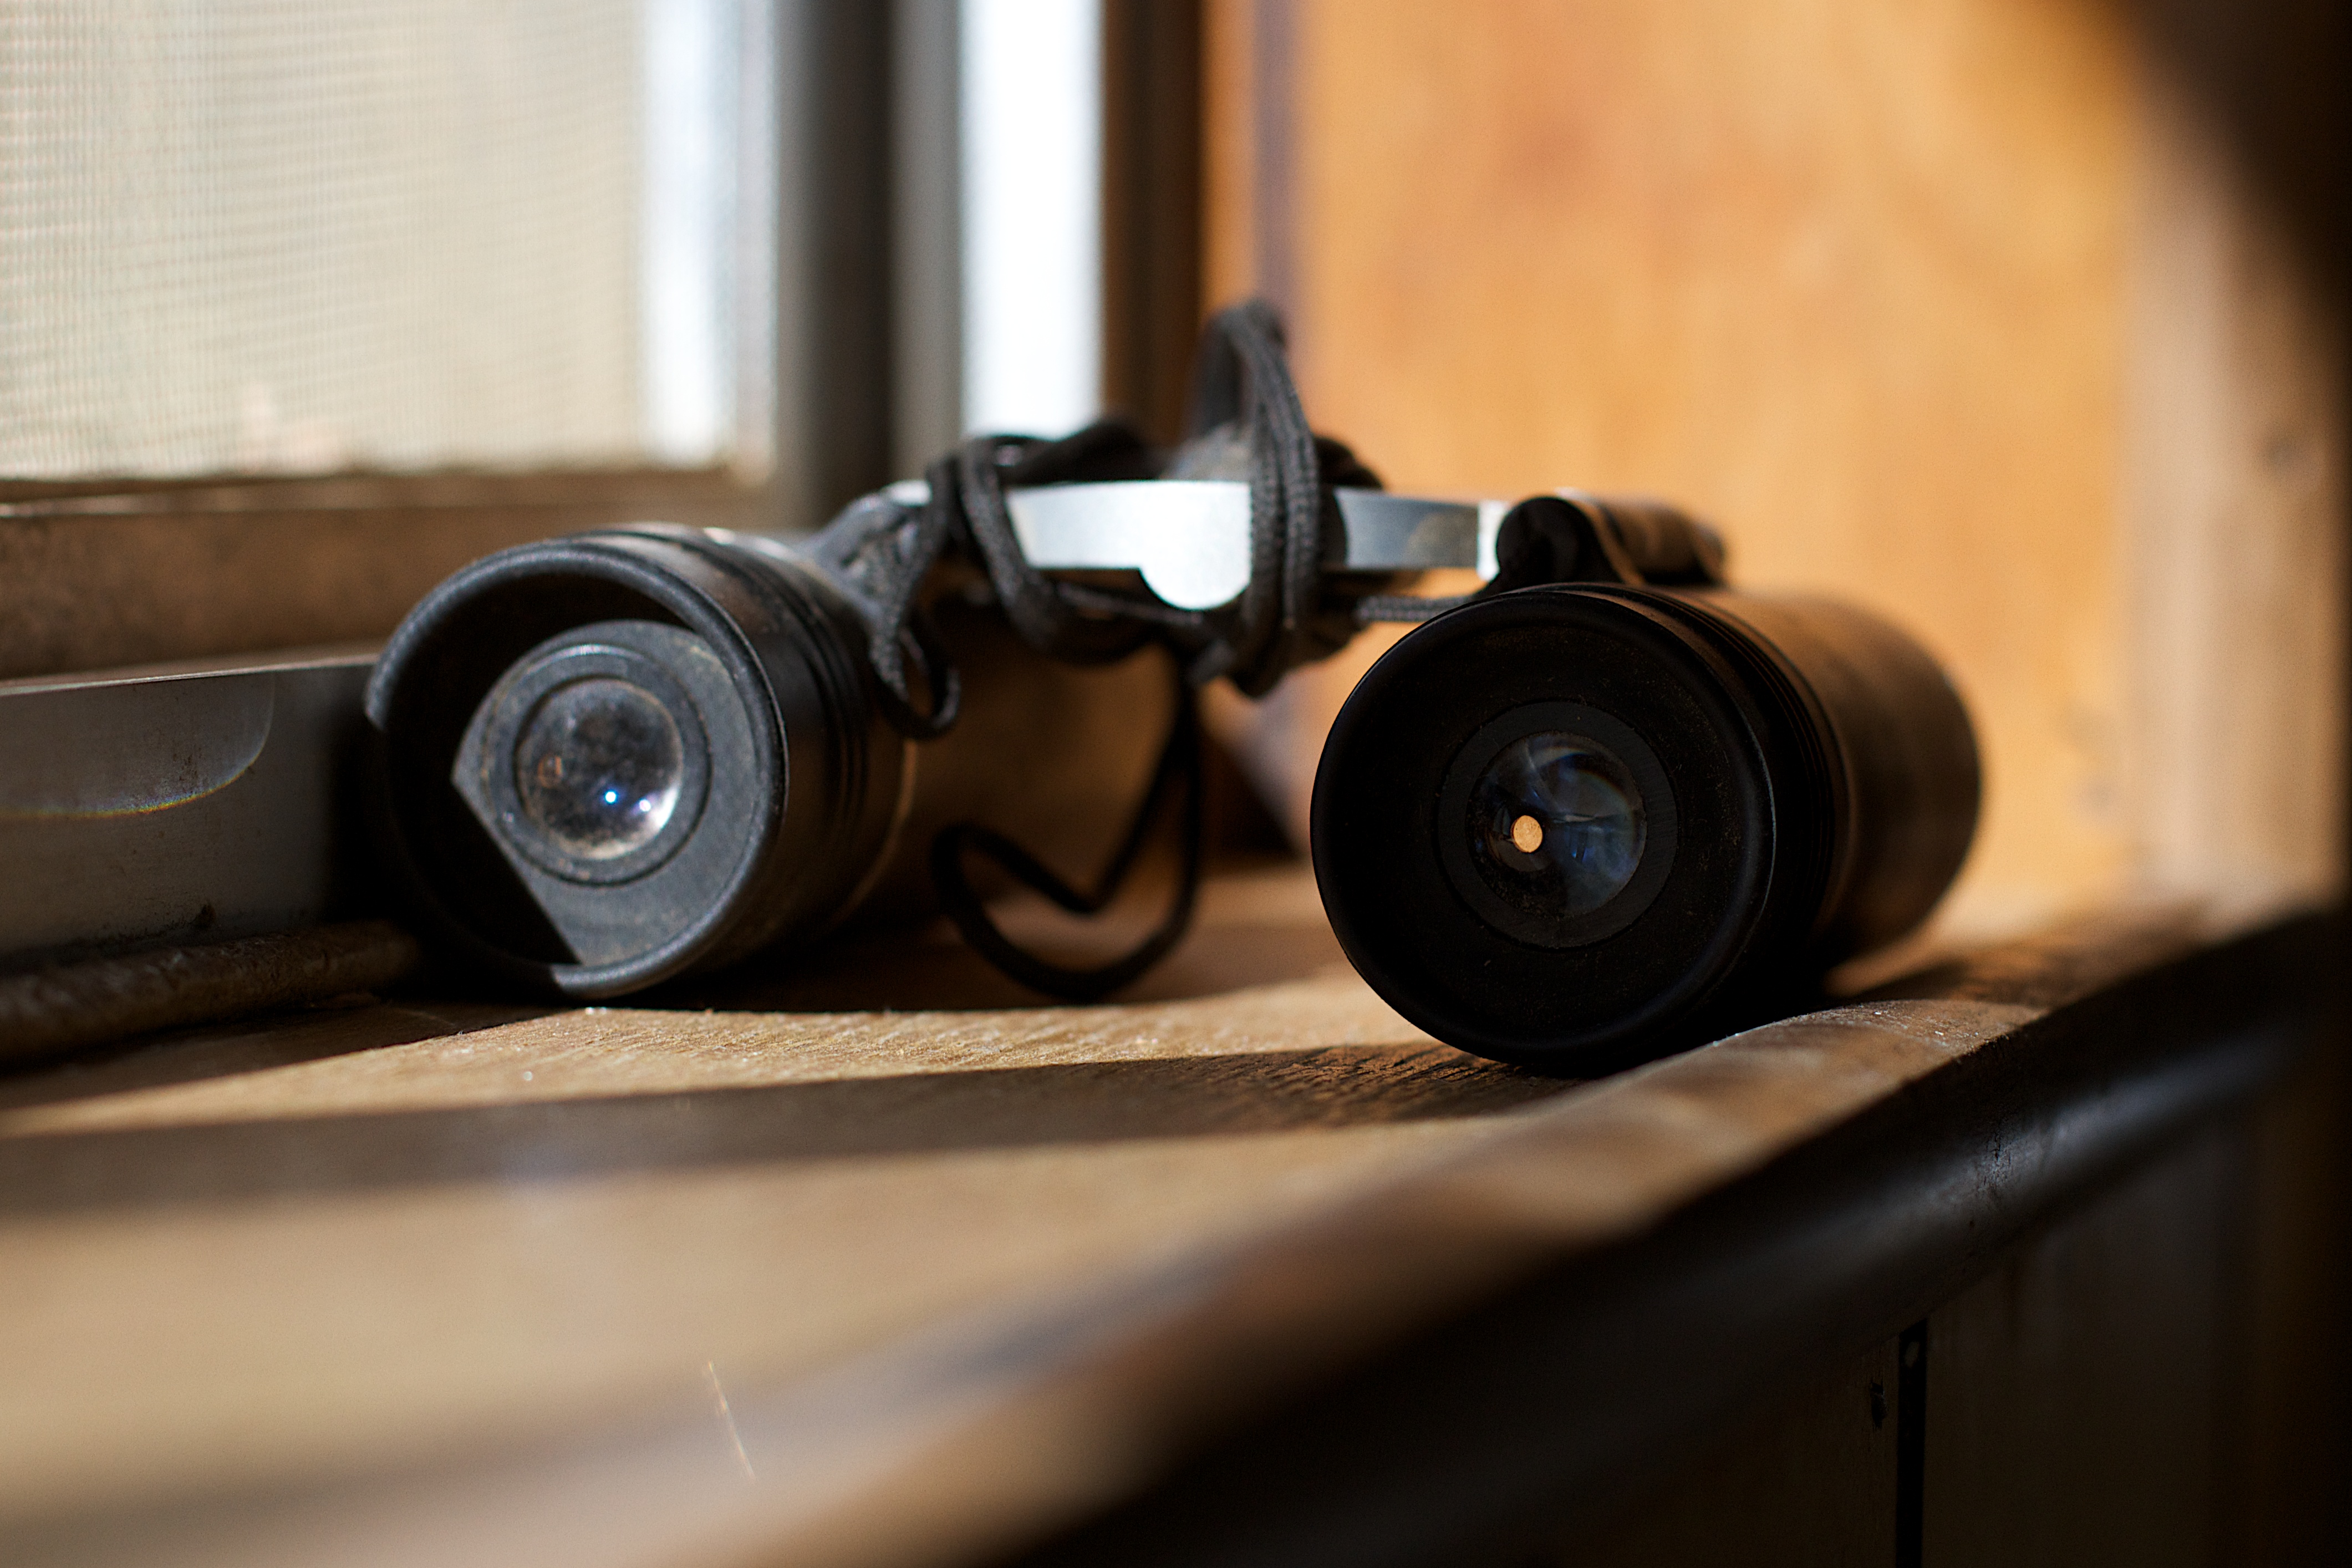
camera, photography, close up, reflex camera, digital camera, binoculars, digital slr, single lens reflex camera, cameras optics, mirrorless interchangeable lens camera